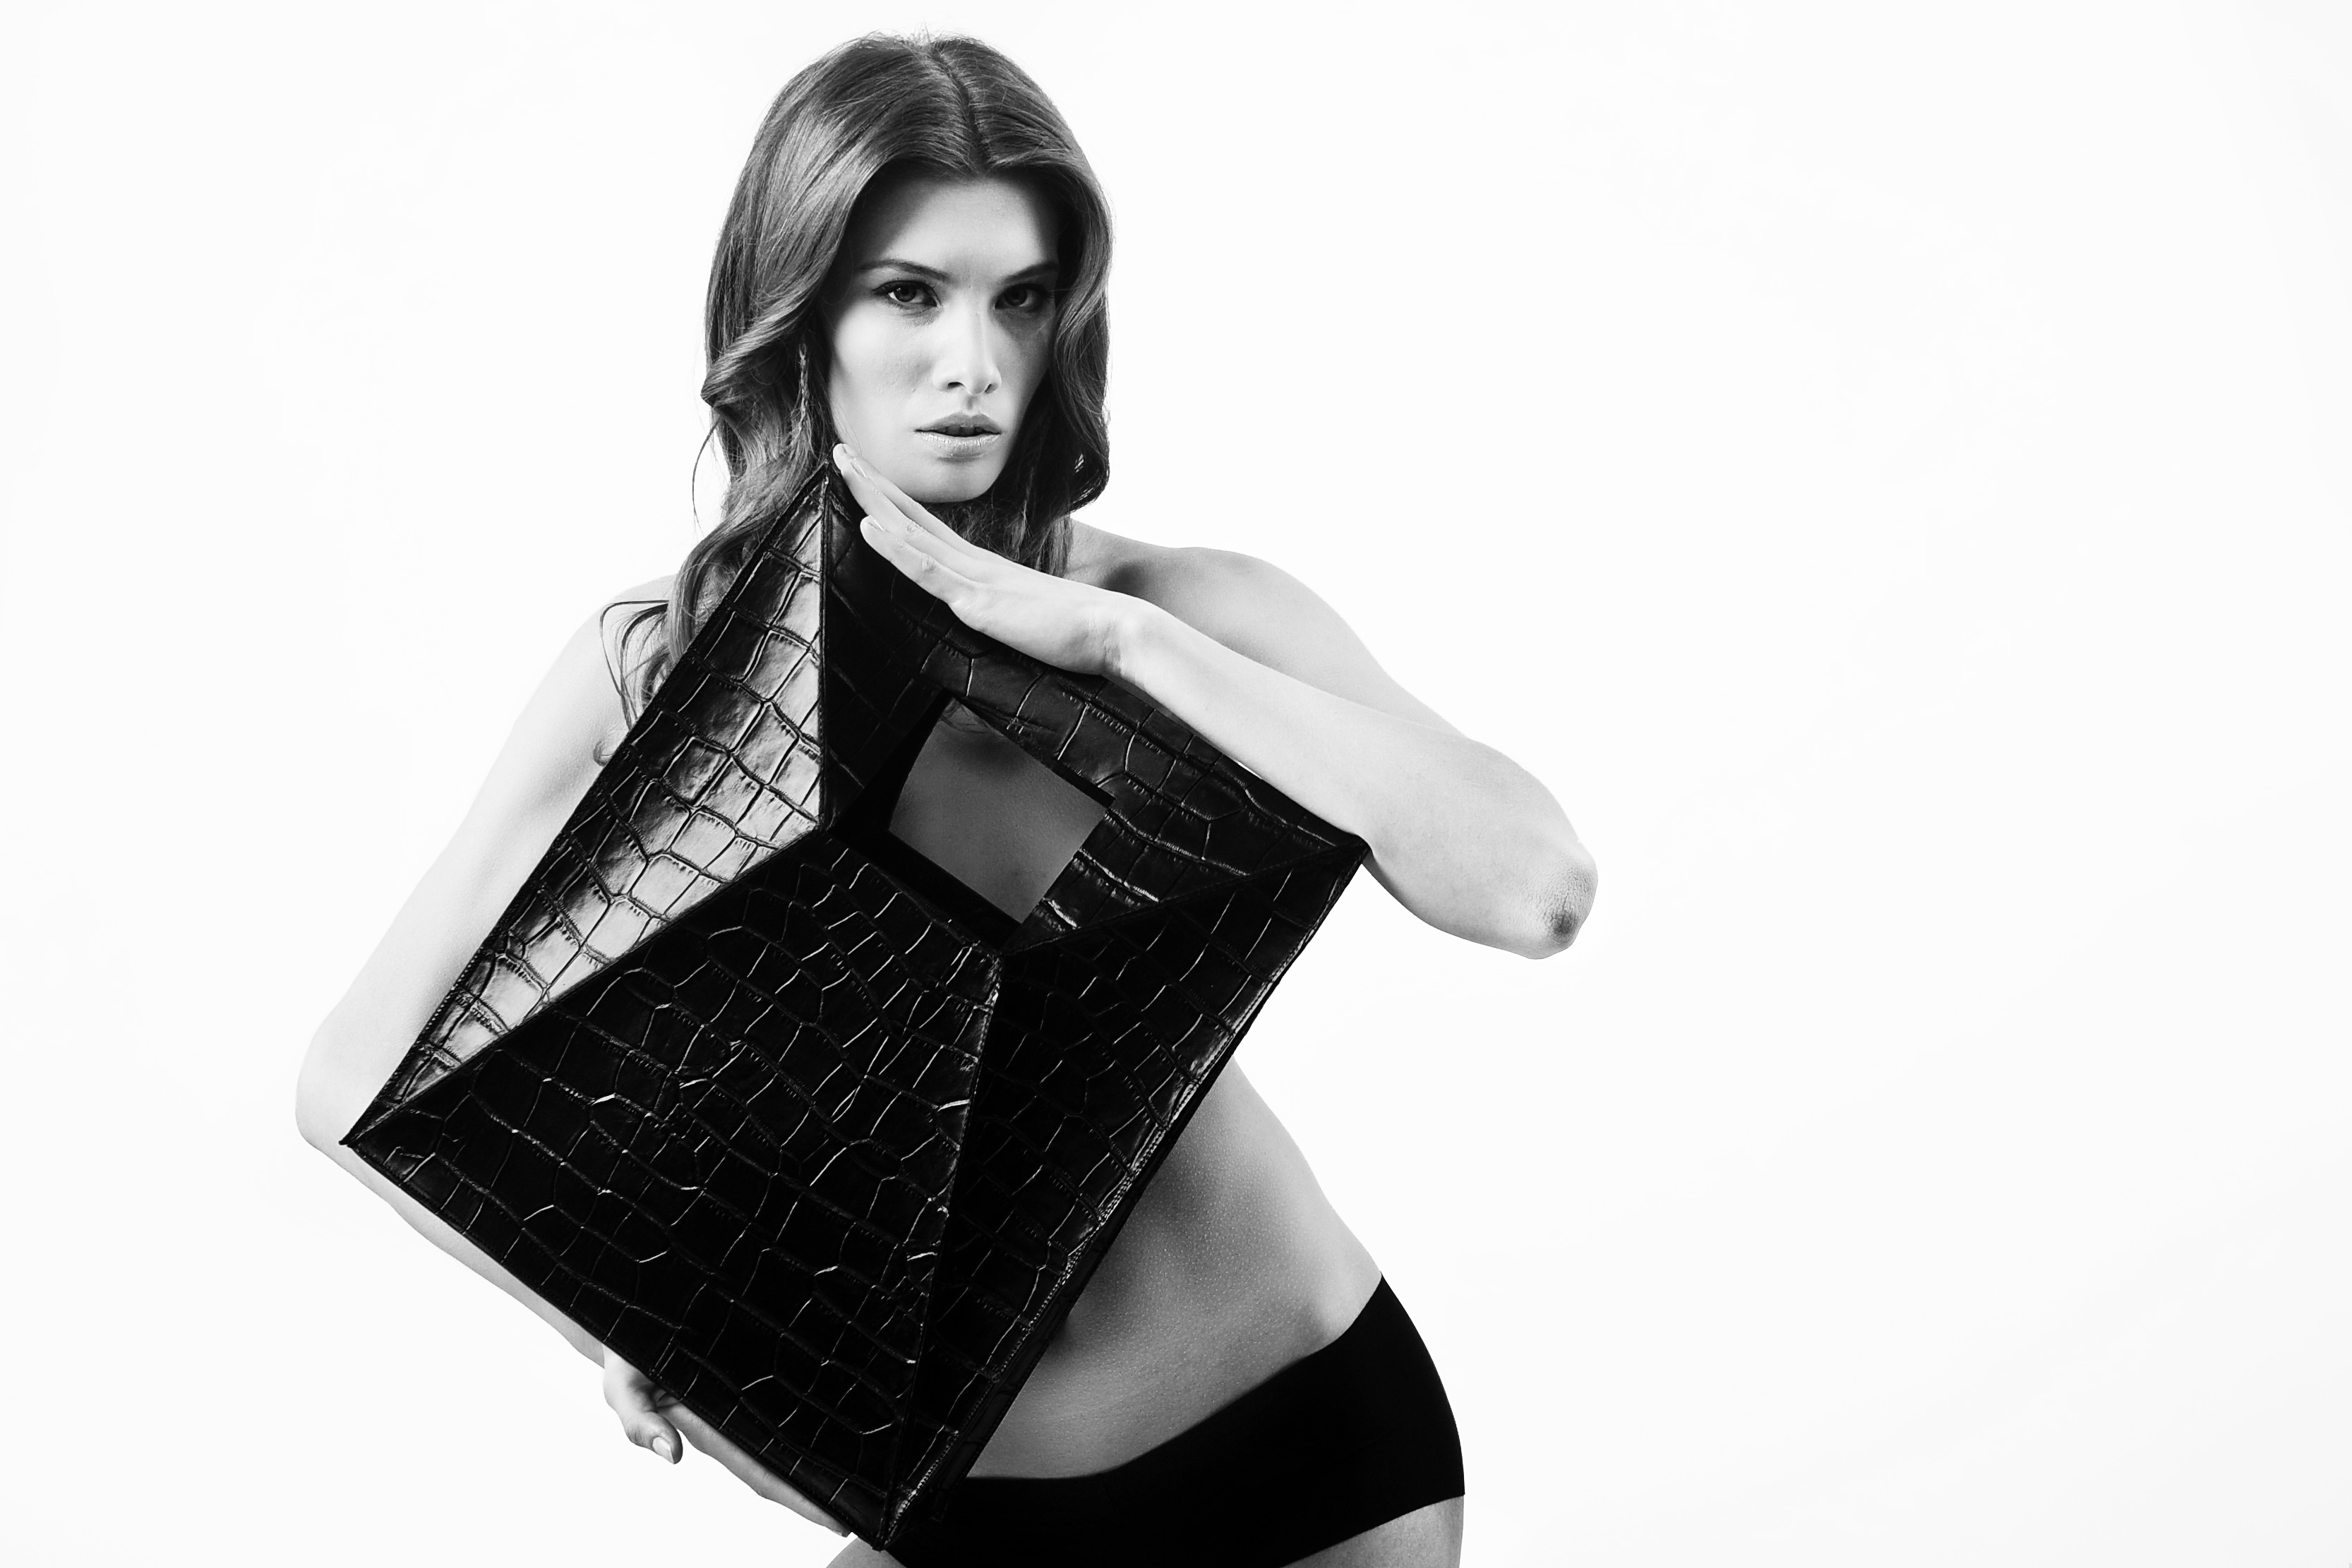
black and white, girl, woman, leather, photography, singer, pattern, model, bag, fashion, black, monochrome, arm, hairstyle, handbag, photo shoot, formal wear, monochrome photography, antbag by ania